Thomas de Rossy

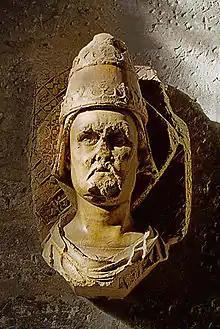
Avignon Pope Clement VII, the Pope supported by France and Scotland from his election in 1378 until his death in 1394.

On 15 July 1379, Clement VII conditionally provided Thomas de Rossy to the Bishopric of Galloway with a mandate for consecration should Ingram de Ketenis wish to resign his right to the see. On the same day Thomas and another Scot, Hugh de Dalmahon, were sent to Scotland with 50 florins and with documentary evidence regarding the events leading to the Western Schism, events which allegedly nullified the election of Pope Urban VI.